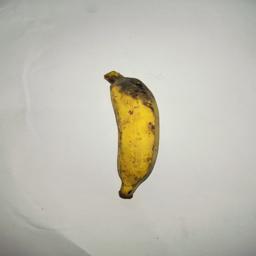
Banana variety: Bangla Kola